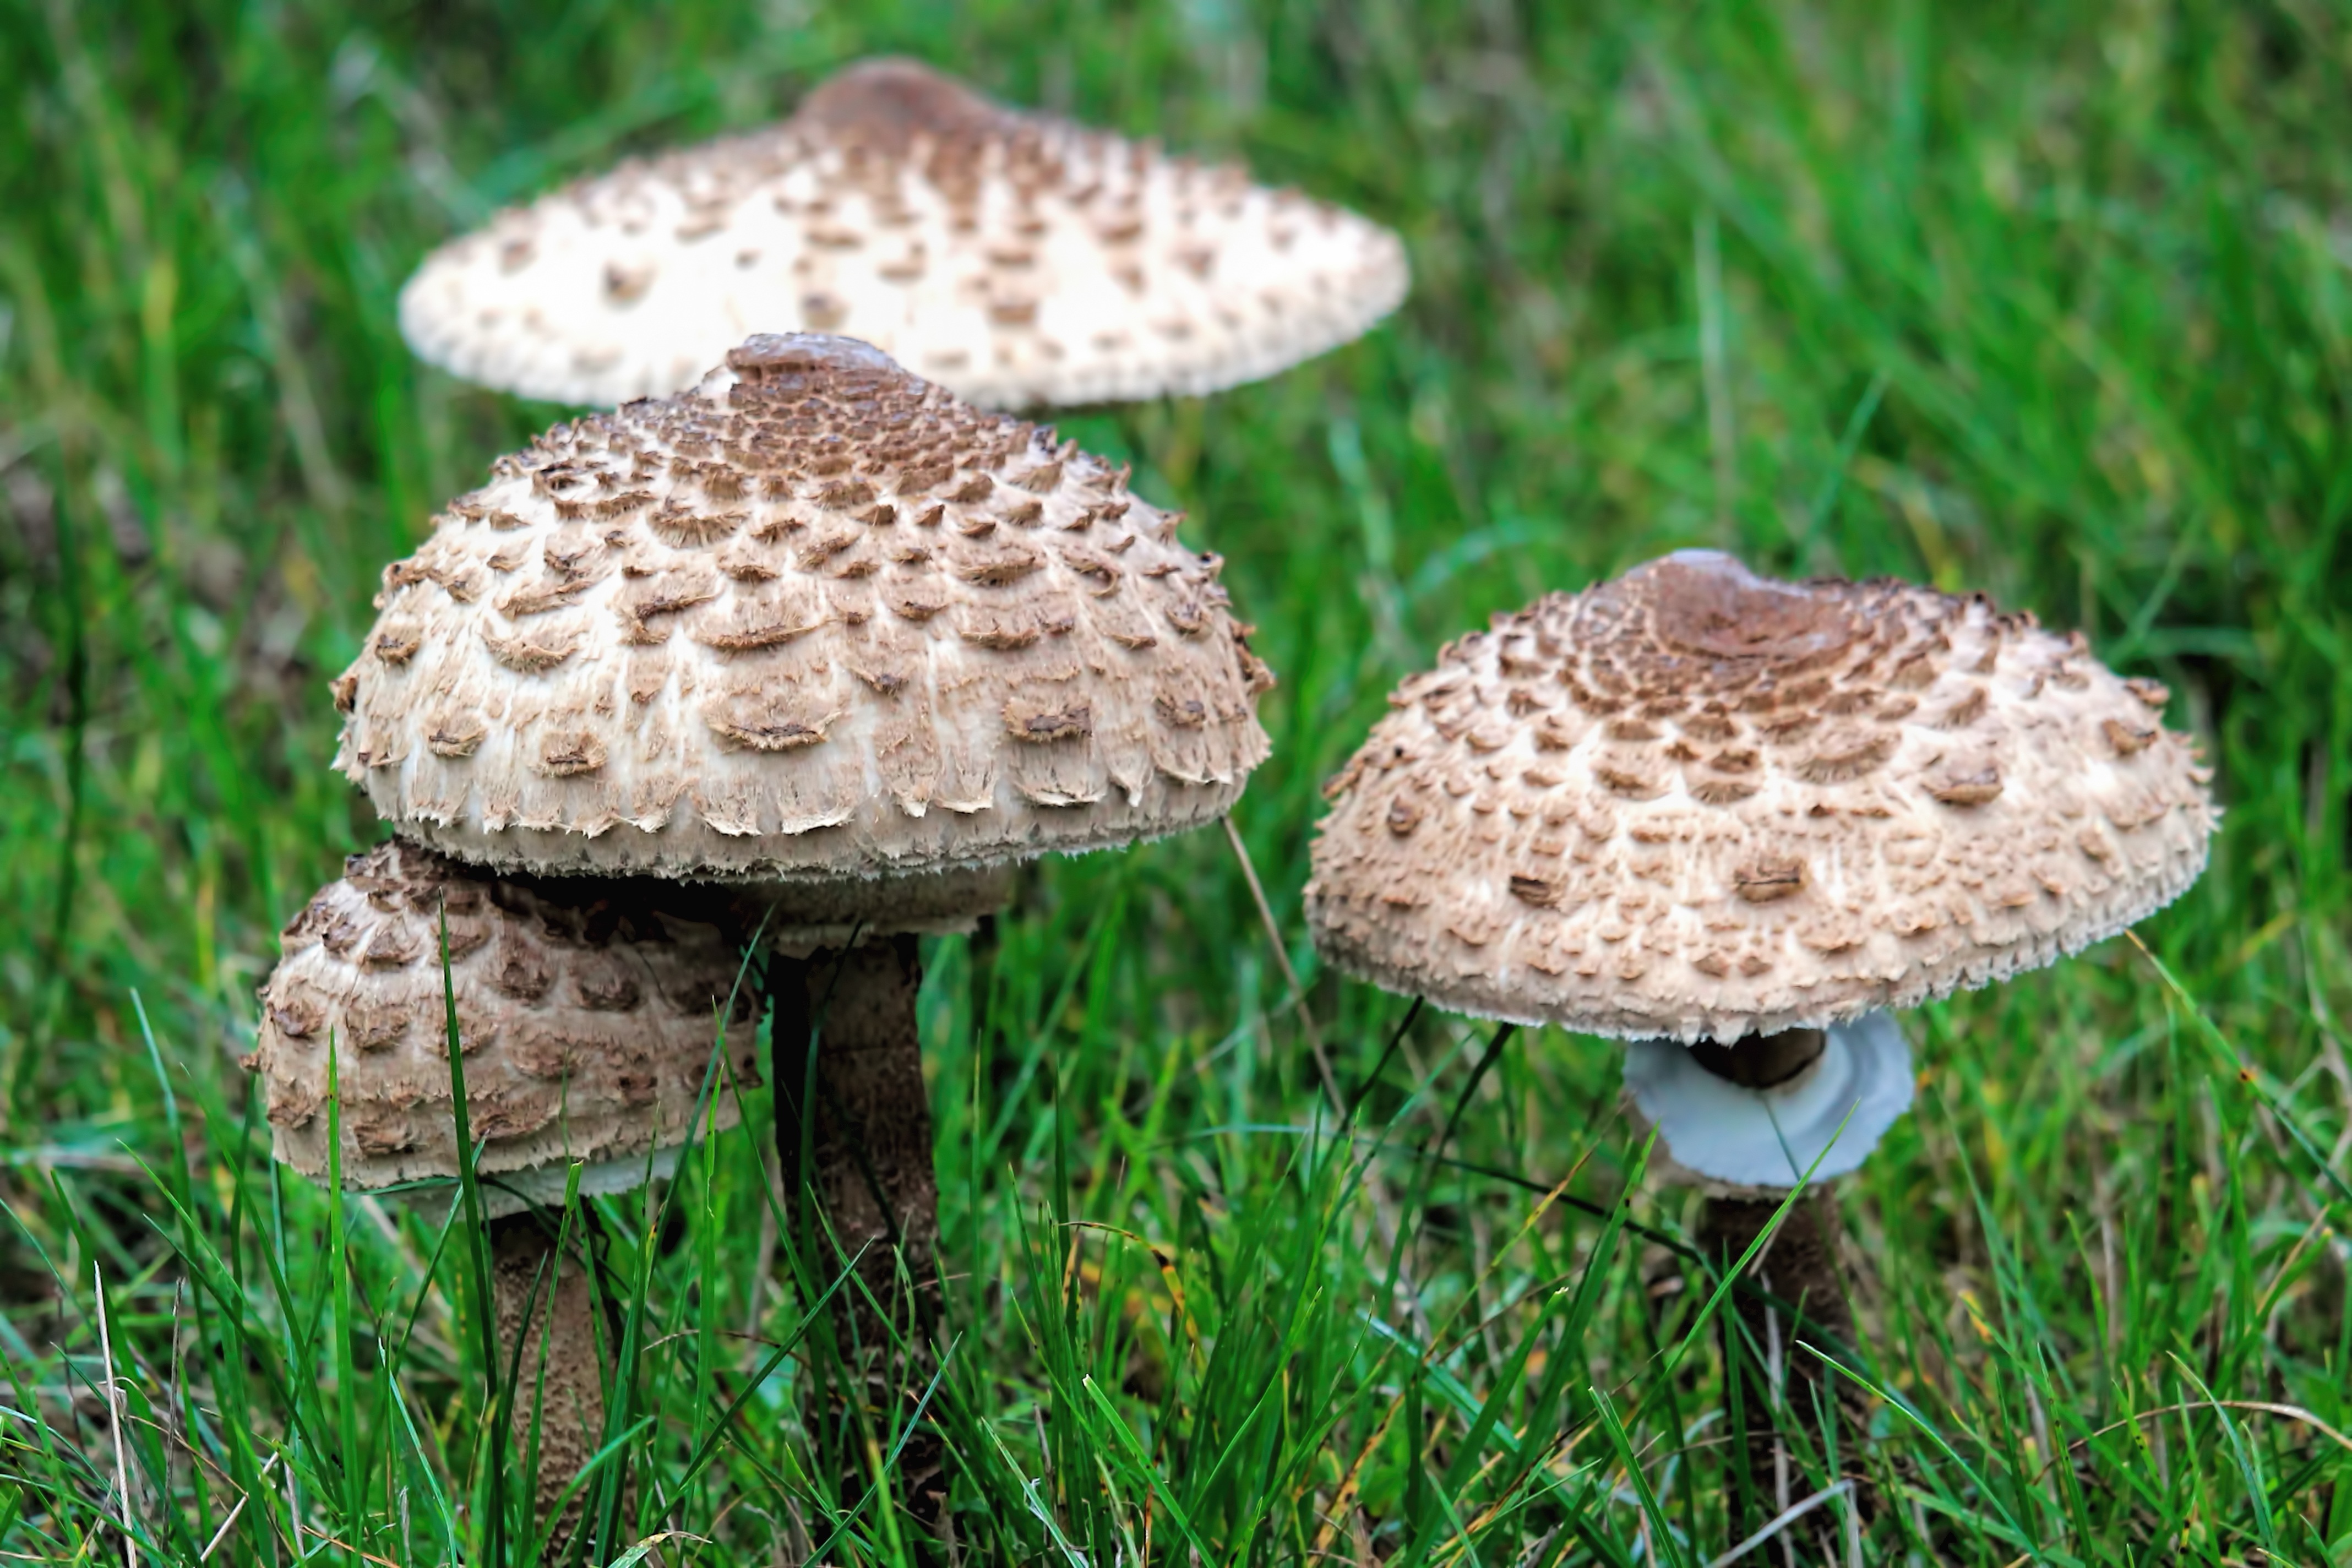
nature, grass, meadow, autumn, mushroom, fungus, agaric, bolete, agaricus, mushrooms on meadow, matsutake, oyster mushroom, edible mushroom, shiitake, medicinal mushroom, agaricomycetes, agaricaceae, champignon mushroom, penny bun